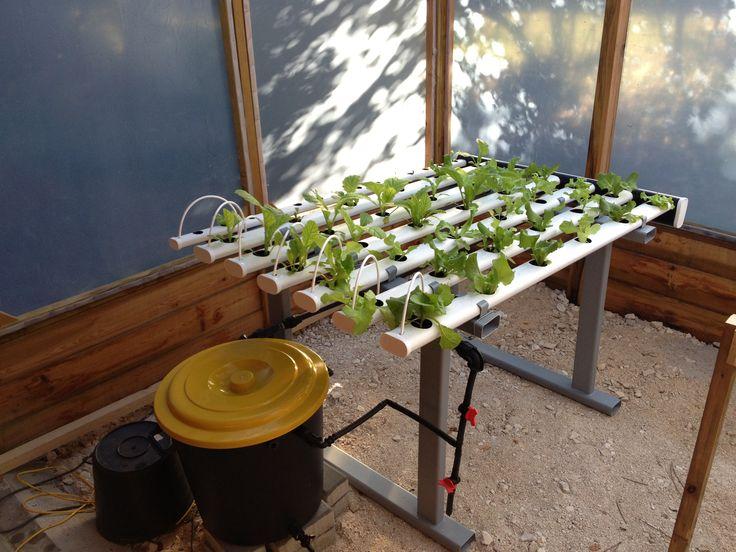
Ulimaji wa kisasa wa mboga za majani, inayostawi kutoka katika matundu madogo ya mabomba marefu ambapo ndani yake kuna maji yaliyo na dawa pamoja na virutubisho muhimu vinavyosaidia katika ukuaji wa mimea hiyo.